Towns of the Outlands

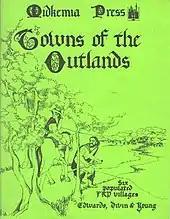

Towns of the Outlands is a 1981 role-playing game supplement published by Midkemia Press.